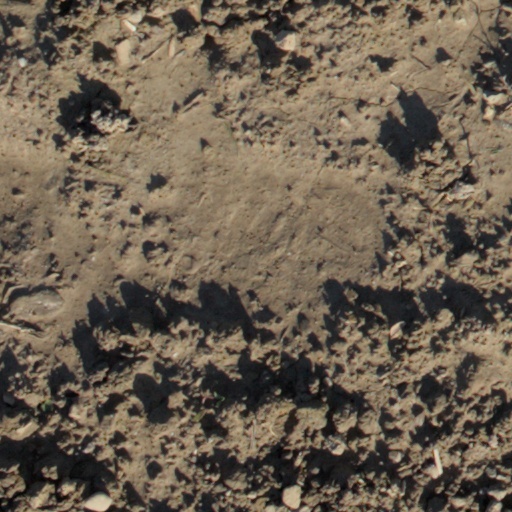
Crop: wheat